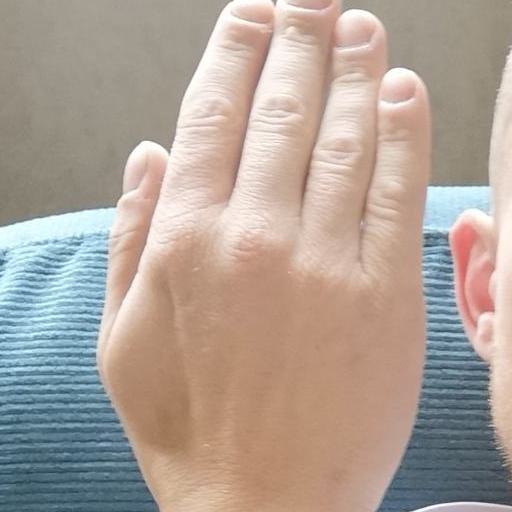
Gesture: stop_inverted